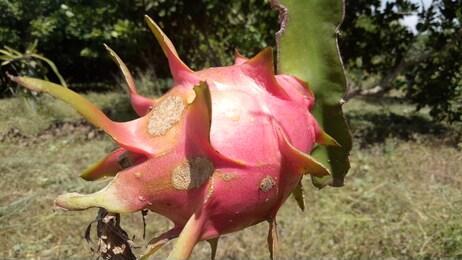
Label: Dragonfruit